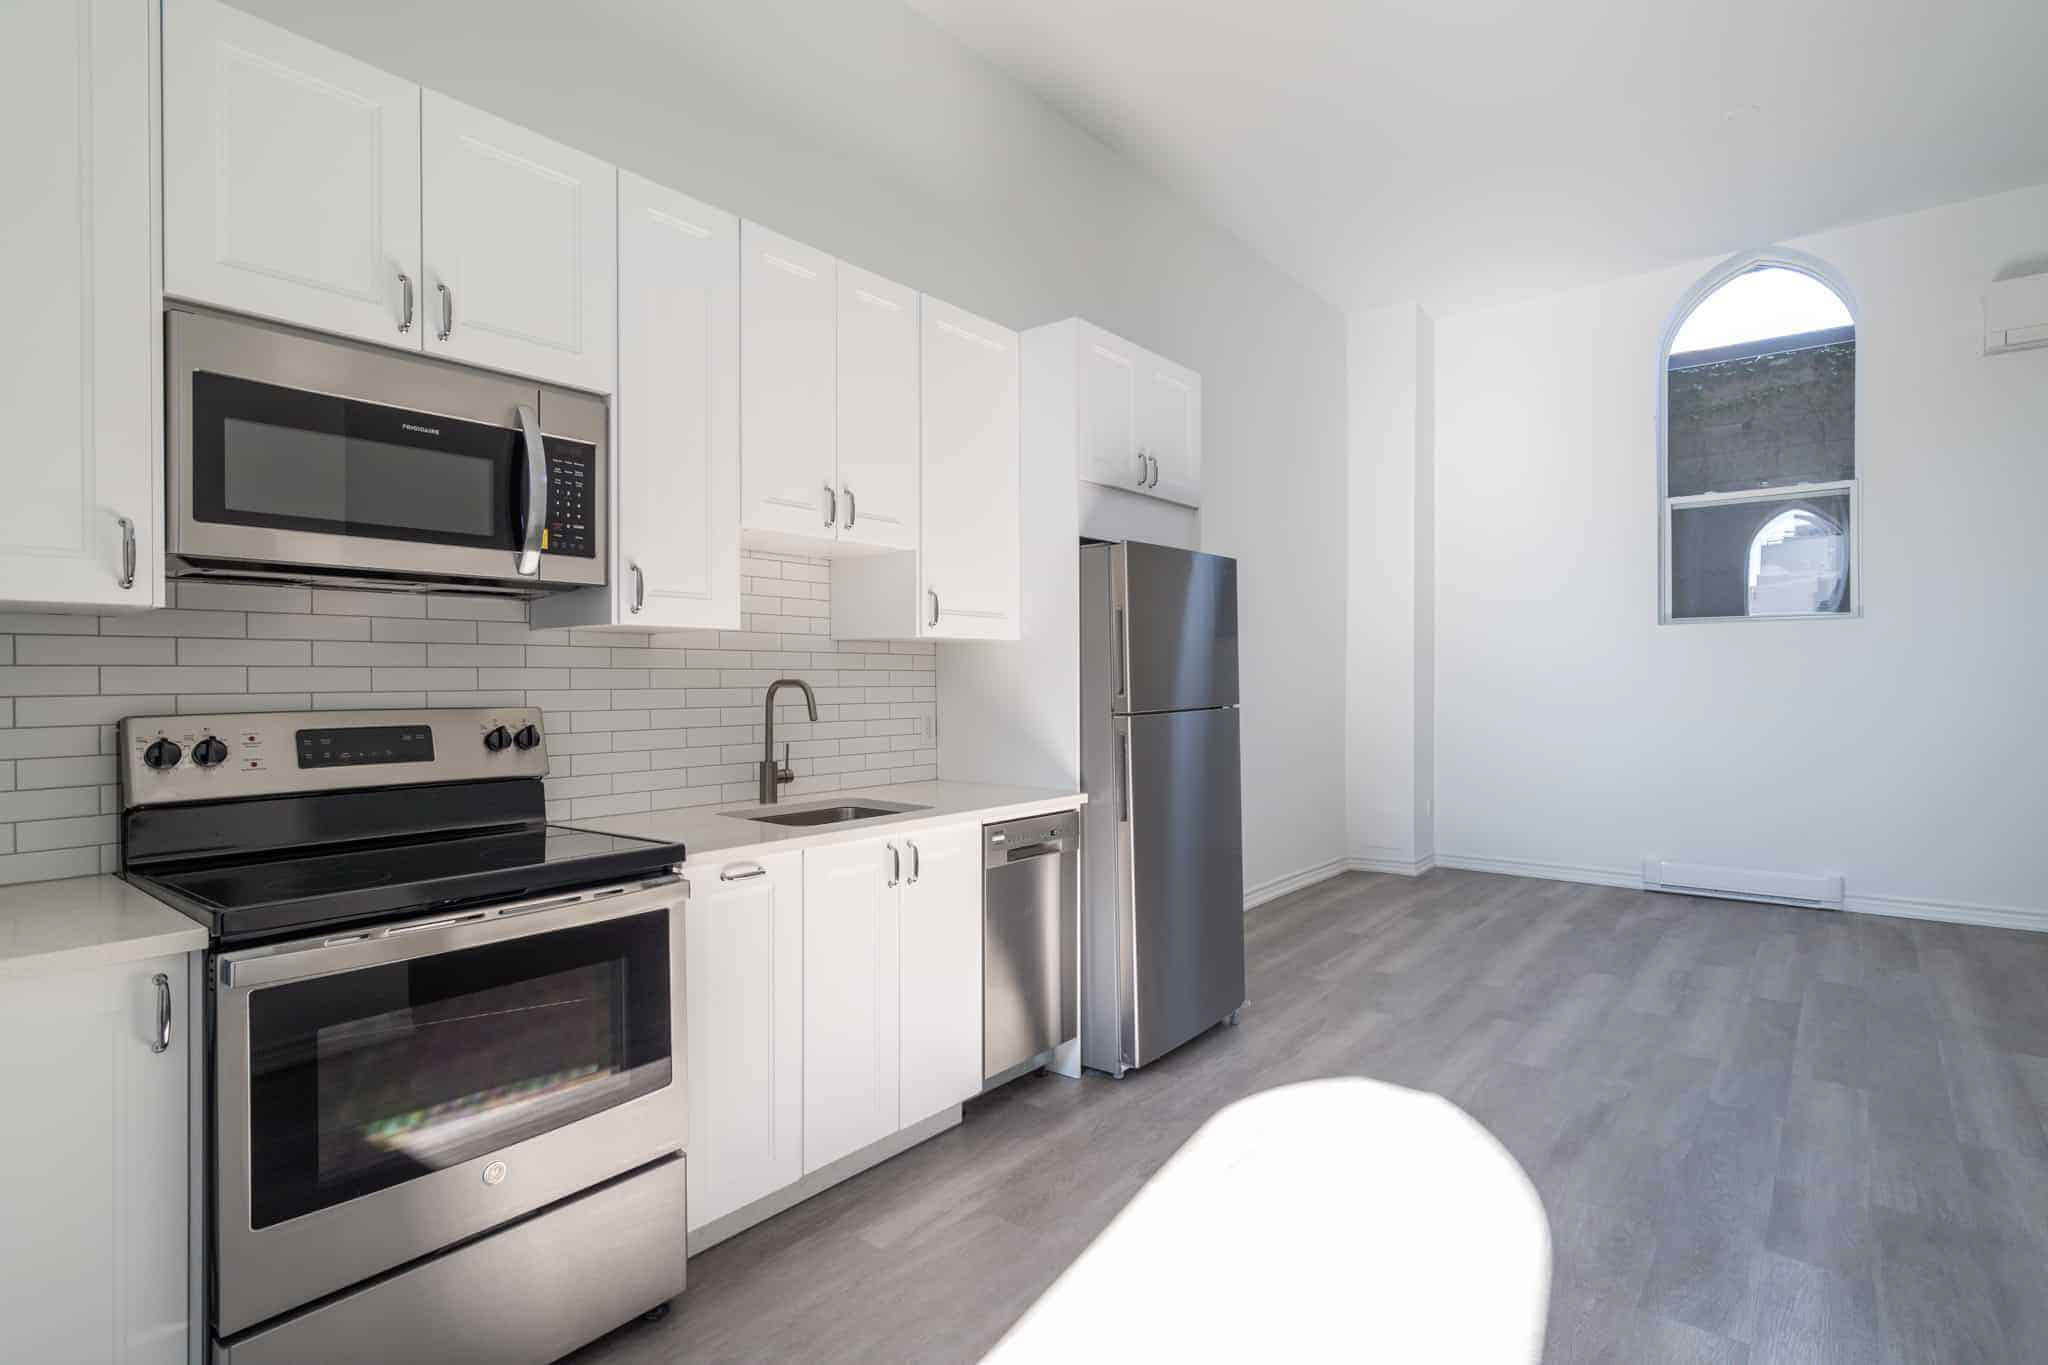
design, cabinetry, kitchen appliance, kitchen stove, countertop, home appliance, Cooktop, kitchen, flooring, floor, window, major appliance, gas stove, building, stove, real estate, microwave oven, gas, hardwood, wood, apartment, small appliance, room, wood flooring, ceiling, Kitchen appliance accessory, home, cooking, tile, machine, oven, house, plywood, wood stain, hall, daylighting